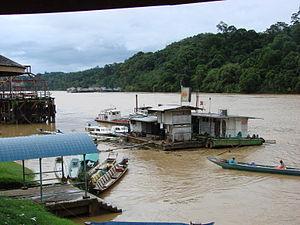
Le Rajang est un fleuve de l'État de Sarawak Malaisie orientale situé dans l'île de Bornéo. C'est le plus long fleuve de Malaisie avec une longueur de 563 km. Le bassin versant du fleuve a une superficie d'environ 50 000 km² ce qui représente 40 % de Sarawak et 7 % de l'ensemble de la surface de Bornéo.